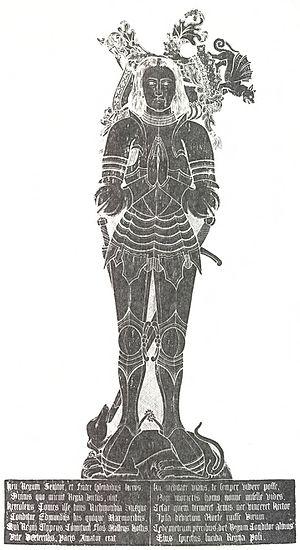
Edmond Tudor est un noble gallois. Il fut comte de Richmond. Il est aussi le père du roi Henri VII d'Angleterre.